2022 Newport City Council election

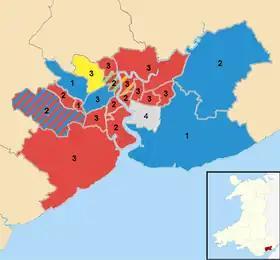
2022 election results map, showing numbers of councillors per ward and their party affiliations

2022 Elections to Newport City Council were held on 5 May 2022 along with elections to the other 21 local authorities in Wales, community council elections in Wales and 2022 United Kingdom local elections. The previous full council election took place in May 2017, though there had also been a number of by-elections in the city in the intervening period.